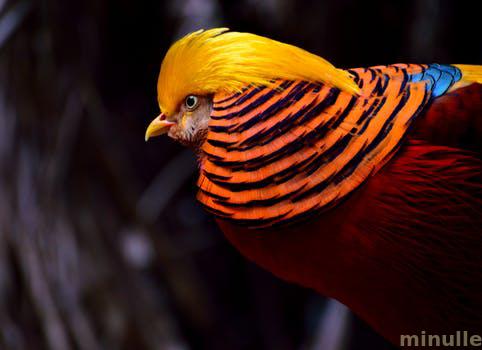
Label: Watermark